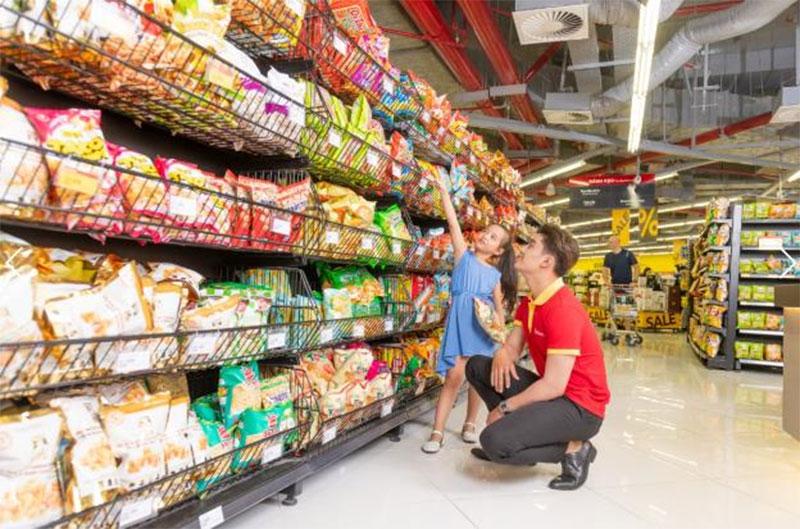
người đàn ông áo đỏ đang ngồi cạnh bé gái mặc váy xanh